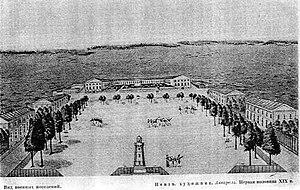
La colonie Alexandrowka de Potsdam, capitale du Land de Brandebourg en Allemagne, est pour l’époque un concept innovant de monument commémoratif créé en 1826 sous la forme d’un village russe créé ex nihilo, réclamé par un roi en mémoire d’un autre monarque qui venait de décéder peu de temps avant. Le roi et maître d’ouvrage était Frédéric-Guillaume III de Prusse tandis que le monarque décédé était le tsar Alexandre Iᵉʳ. Au village artificiel s’ajoute un parc-verger conçu par Peter Joseph Lenné dont la vocation programmatique se maintiendra jusqu’à nos jours en raison des espèces d’arbres fruitiers rares qui s’y trouvaient et qu’on essaie de reconstituer à ce jour. En réalité, c’est moins la personne du tsar que l’amitié entre deux souverains, et à travers eux deux nations s’influençant réciproquement, que voulait célébrer le roi de Prusse. Il s’agit d’une reproduction libre de colonie militaire telle qu’elle est pratiquée en Russie à cette époque, donc en quelque sorte de la délocalisation de la culture russe sur le sol brandebourgeois afin de se souvenir du lien culturel qui unit les deux royaumes par des marqueurs visibles sur le terrain.